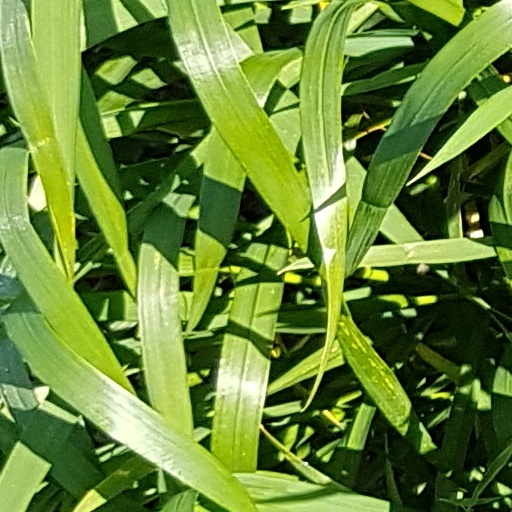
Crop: wheat